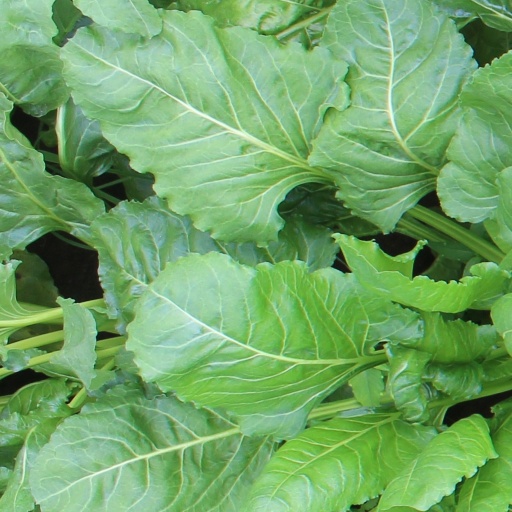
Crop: sugar beet